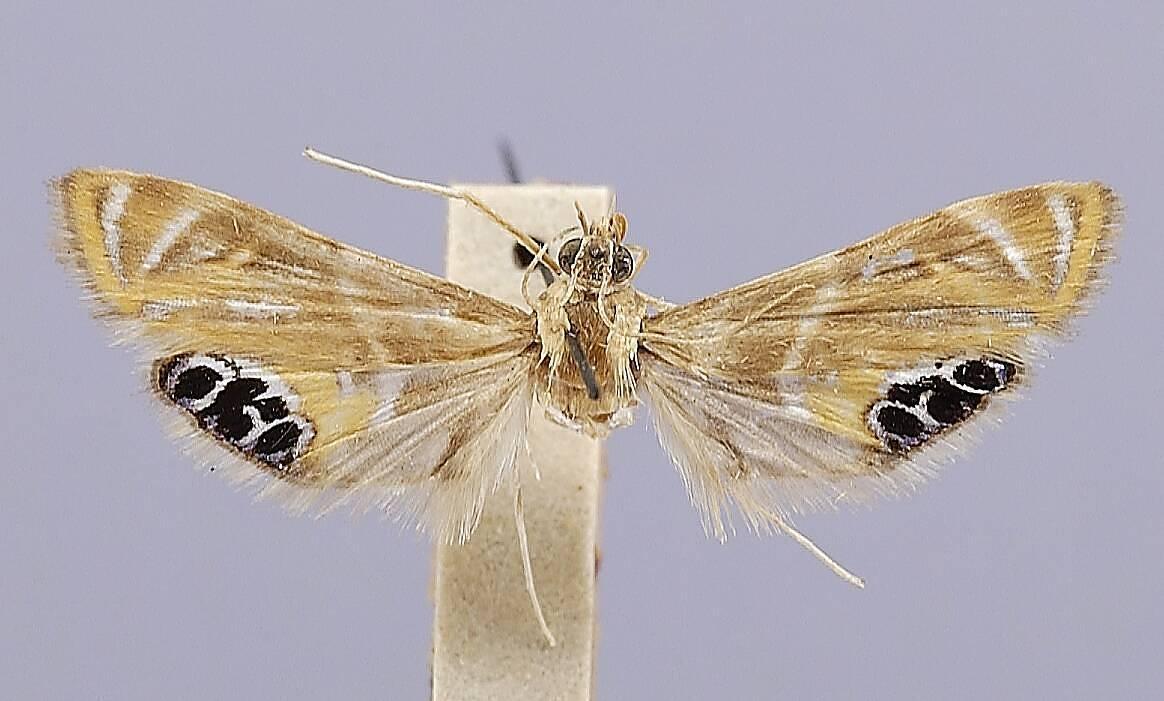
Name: Argyractis ulfridalis
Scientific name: Argyractis ulfridalis Schaus
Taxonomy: Animalia, Arthropoda, Insecta, Lepidoptera, Pyralidae
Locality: [Not Stated], Dominica